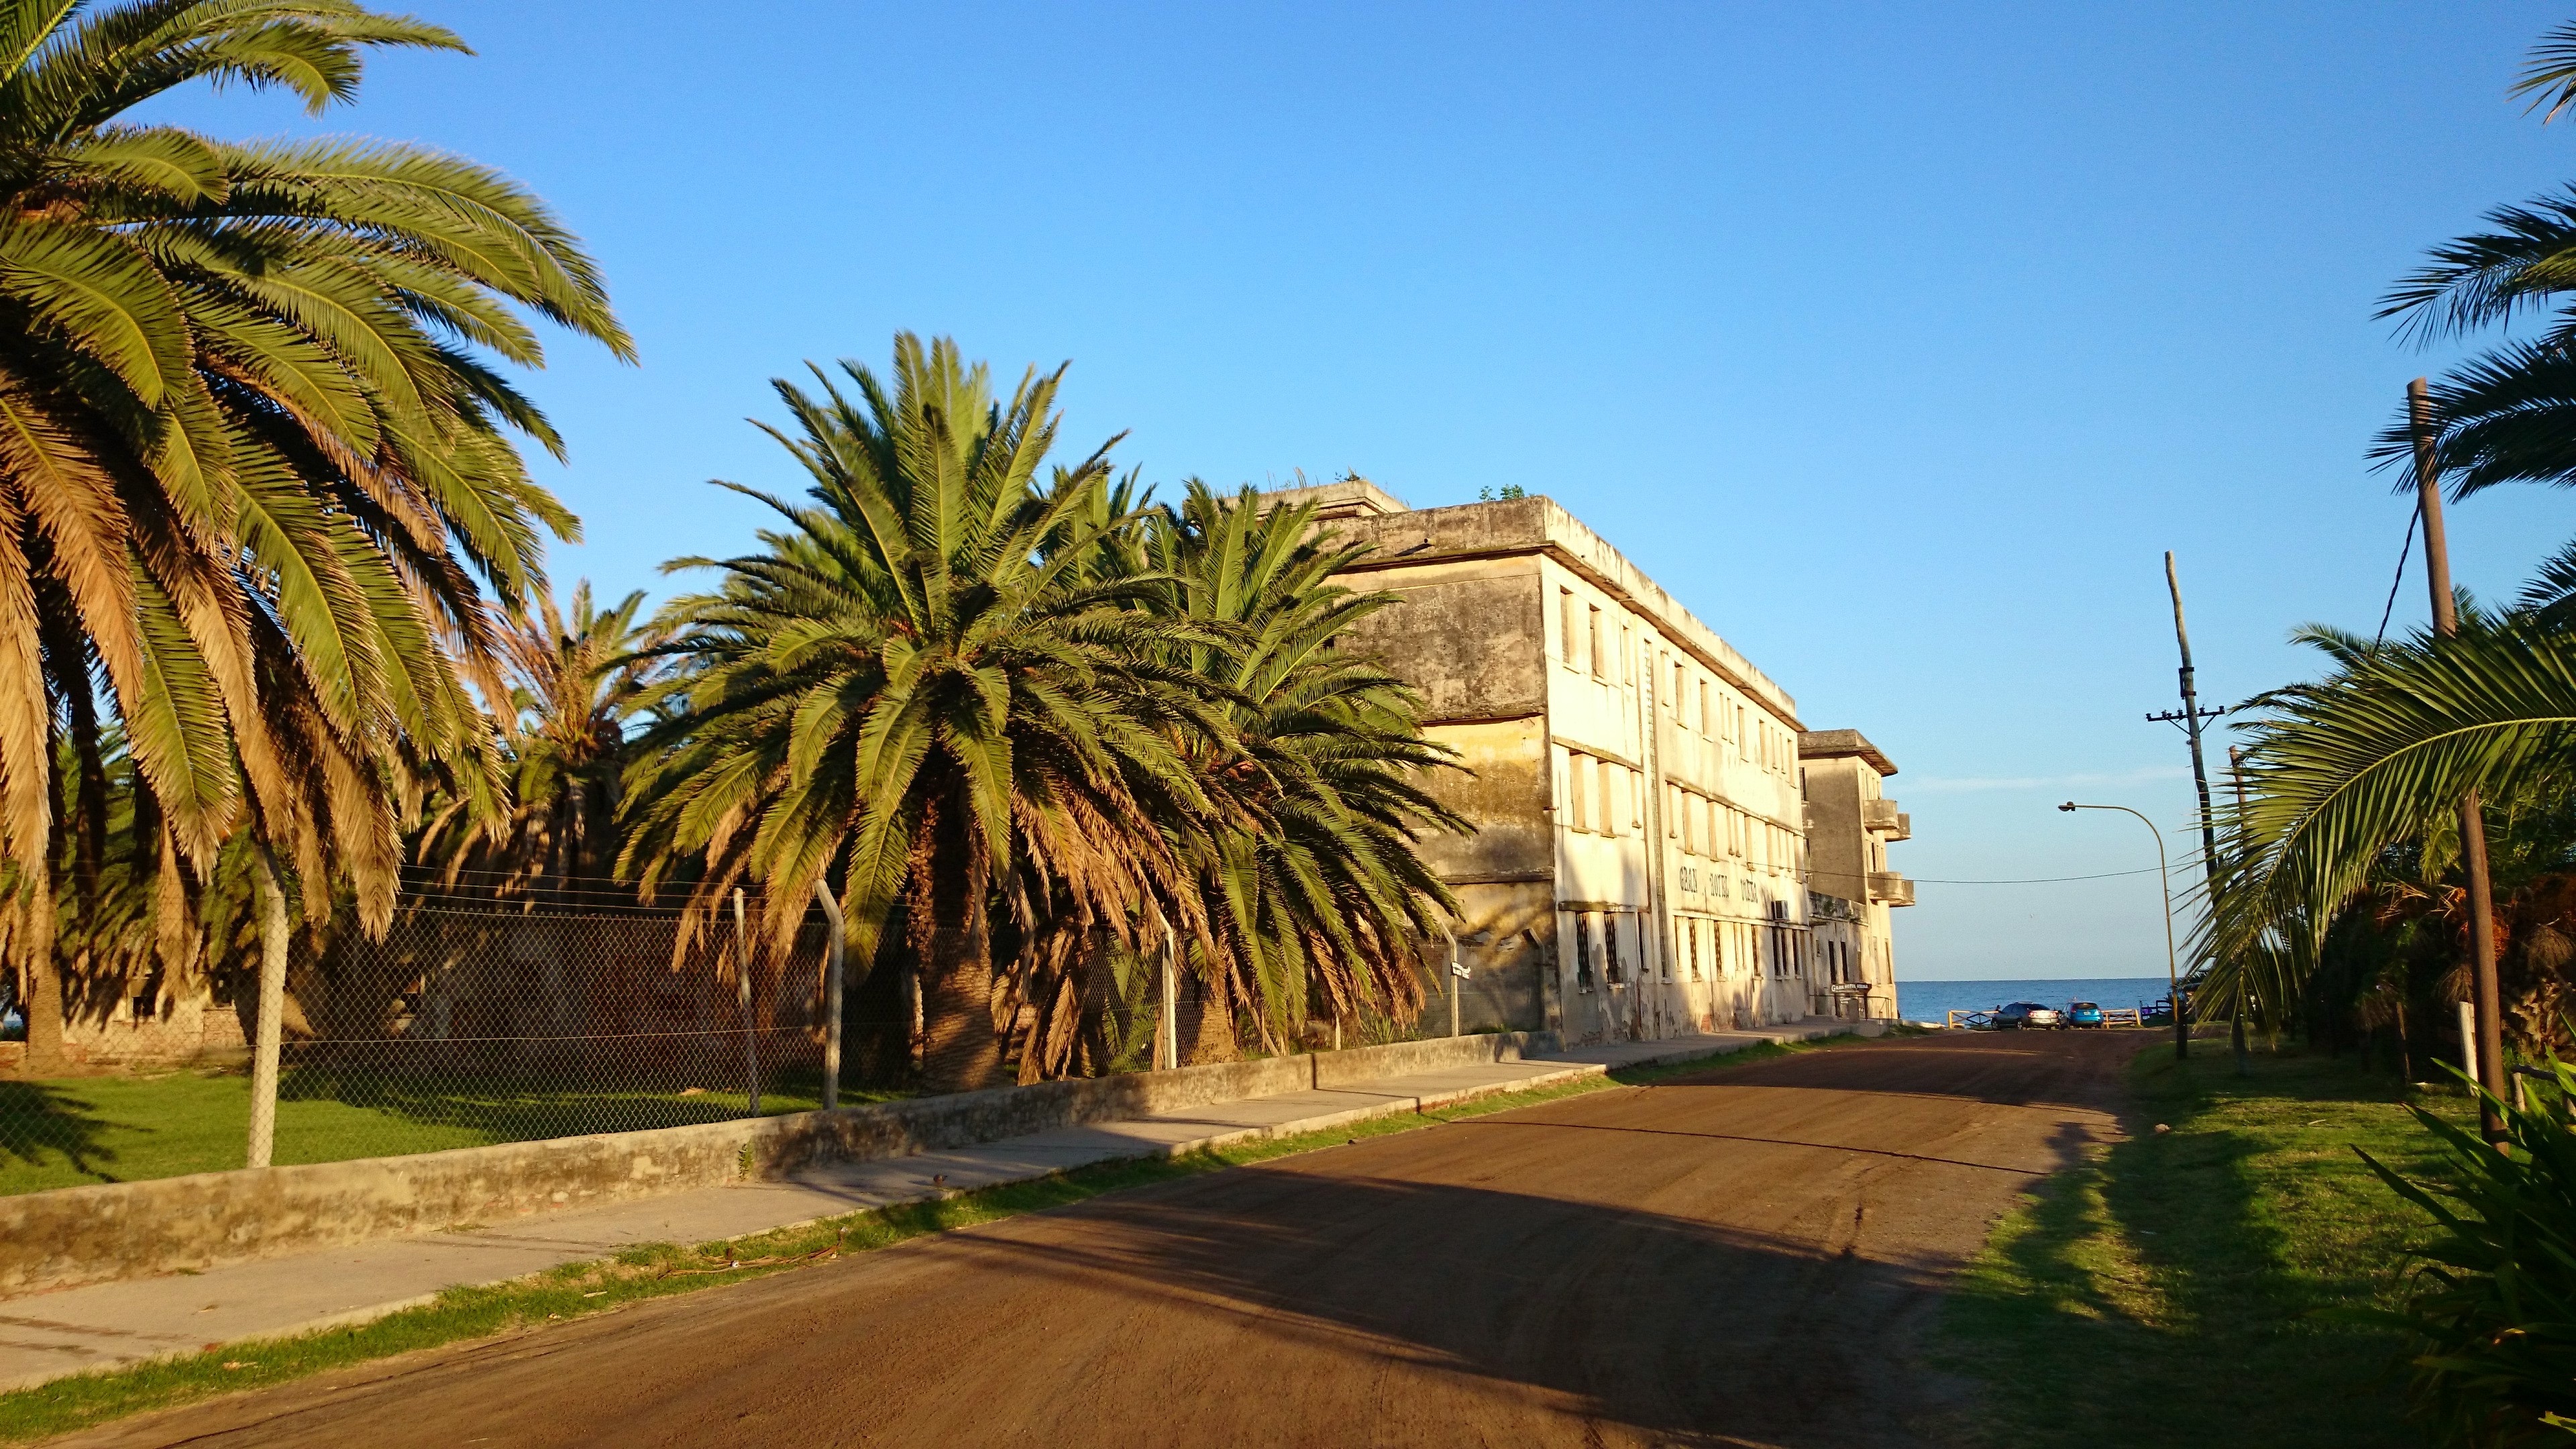
beach, landscape, coast, tree, home, walkway, vacation, property, resort, estate, tropics, cordoba, mar chiquita, hotel vienna, woody plant, arecales, palm family